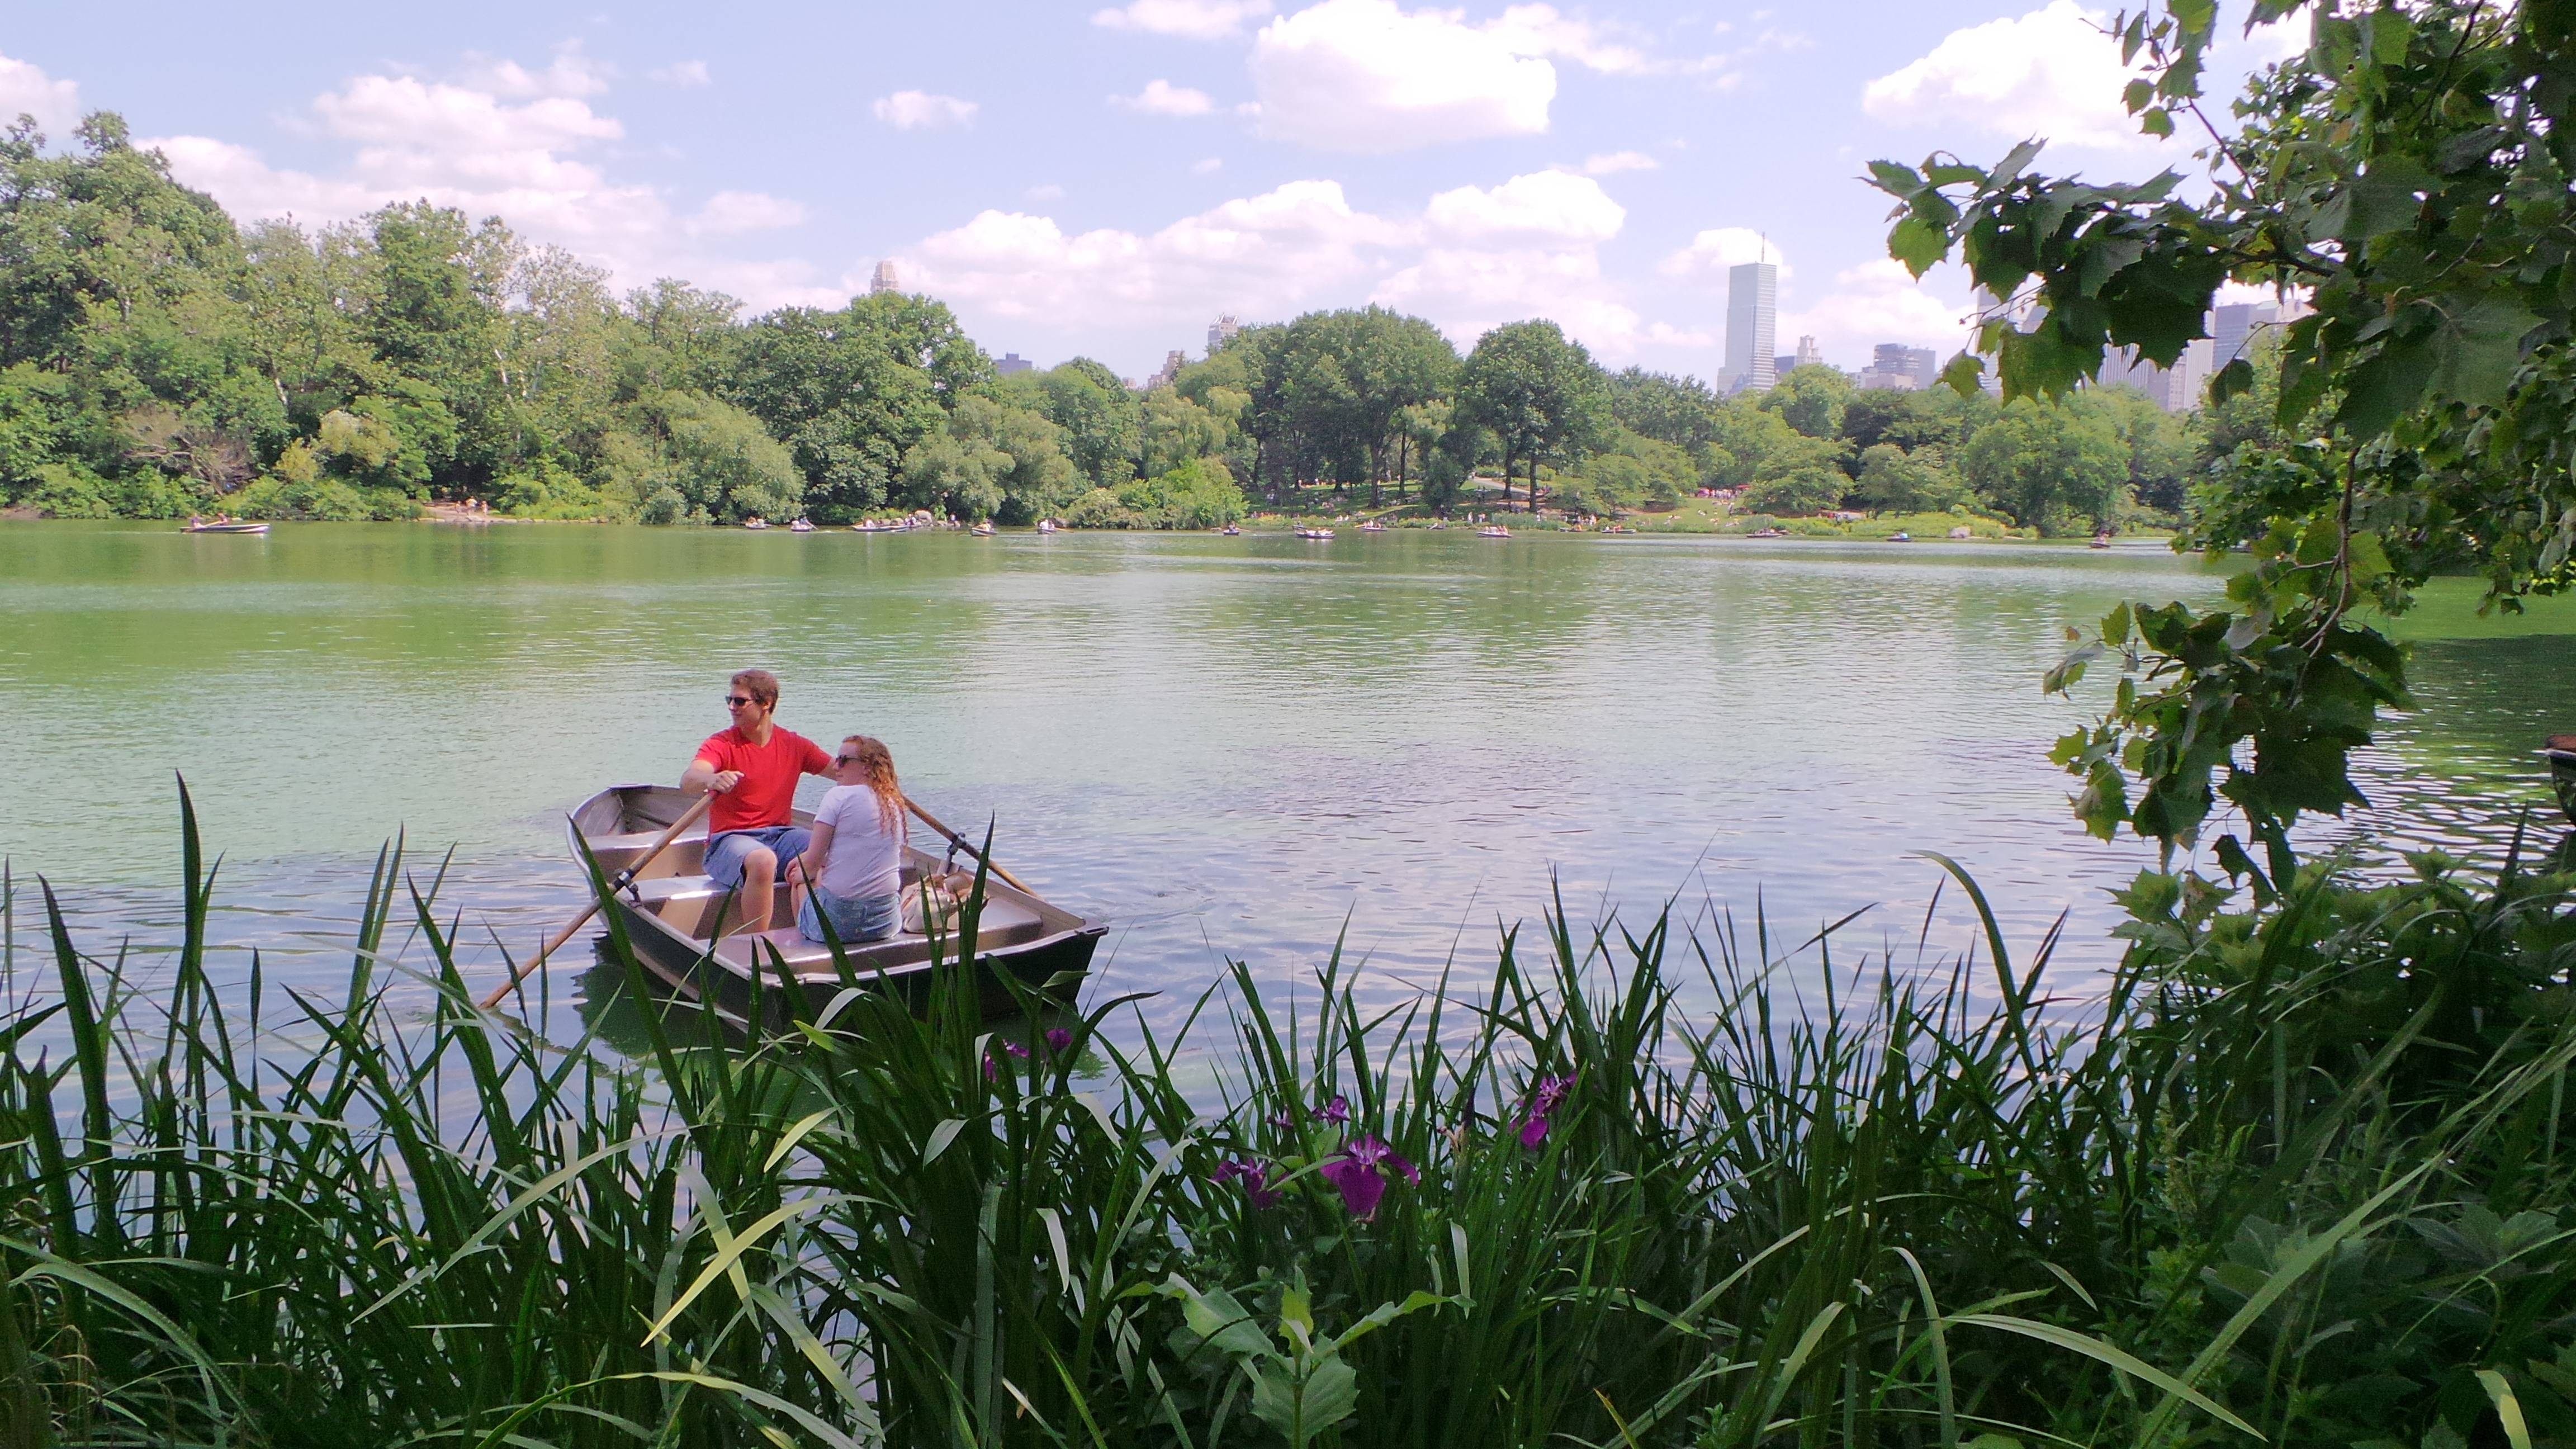
boat, flower, lake, new york, river, pond, park, romantic, waterway, boating, wetland, fish pond, bayou